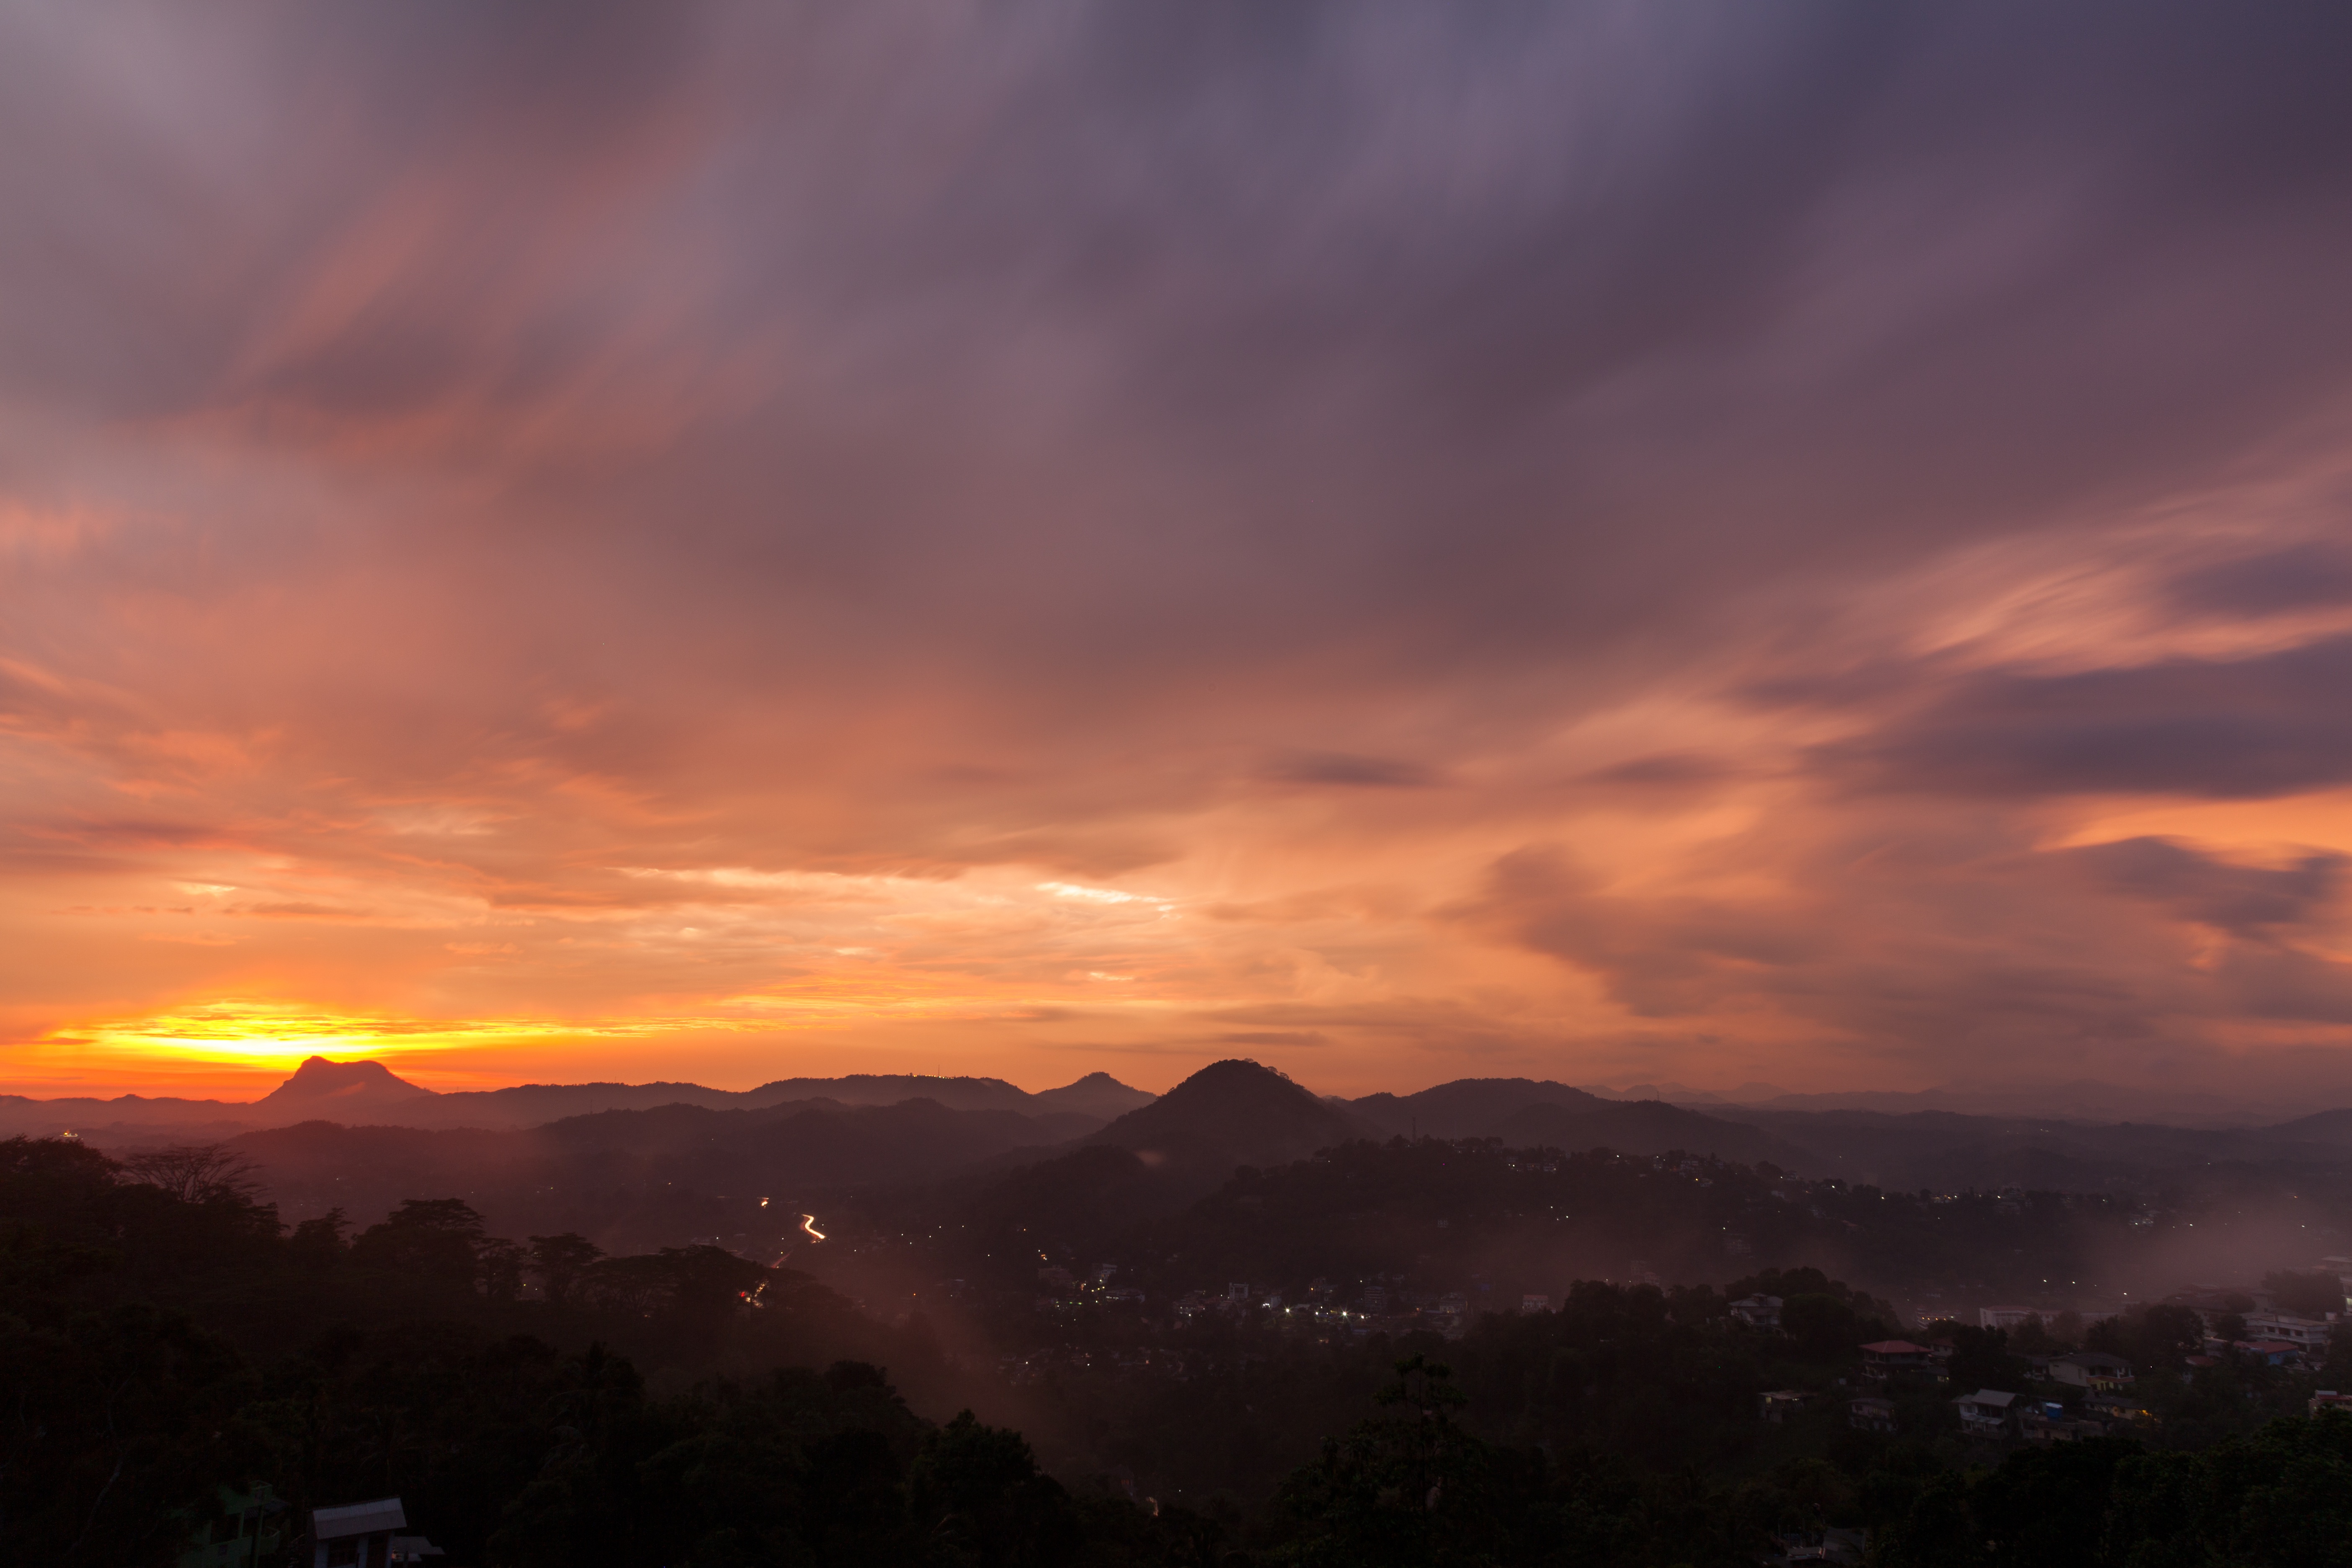
mountain, cloud, sky, sunrise, sunset, sunlight, morning, hill, dawn, atmosphere, dusk, evening, afterglow, atmospheric phenomenon, mountainous landforms, red sky at morning